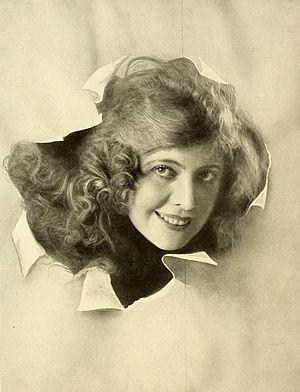
Myrtle Lincoln, connue sous son nom d'épouse Myrtle Stedman est une actrice américaine de cinéma de la période du cinéma muet.